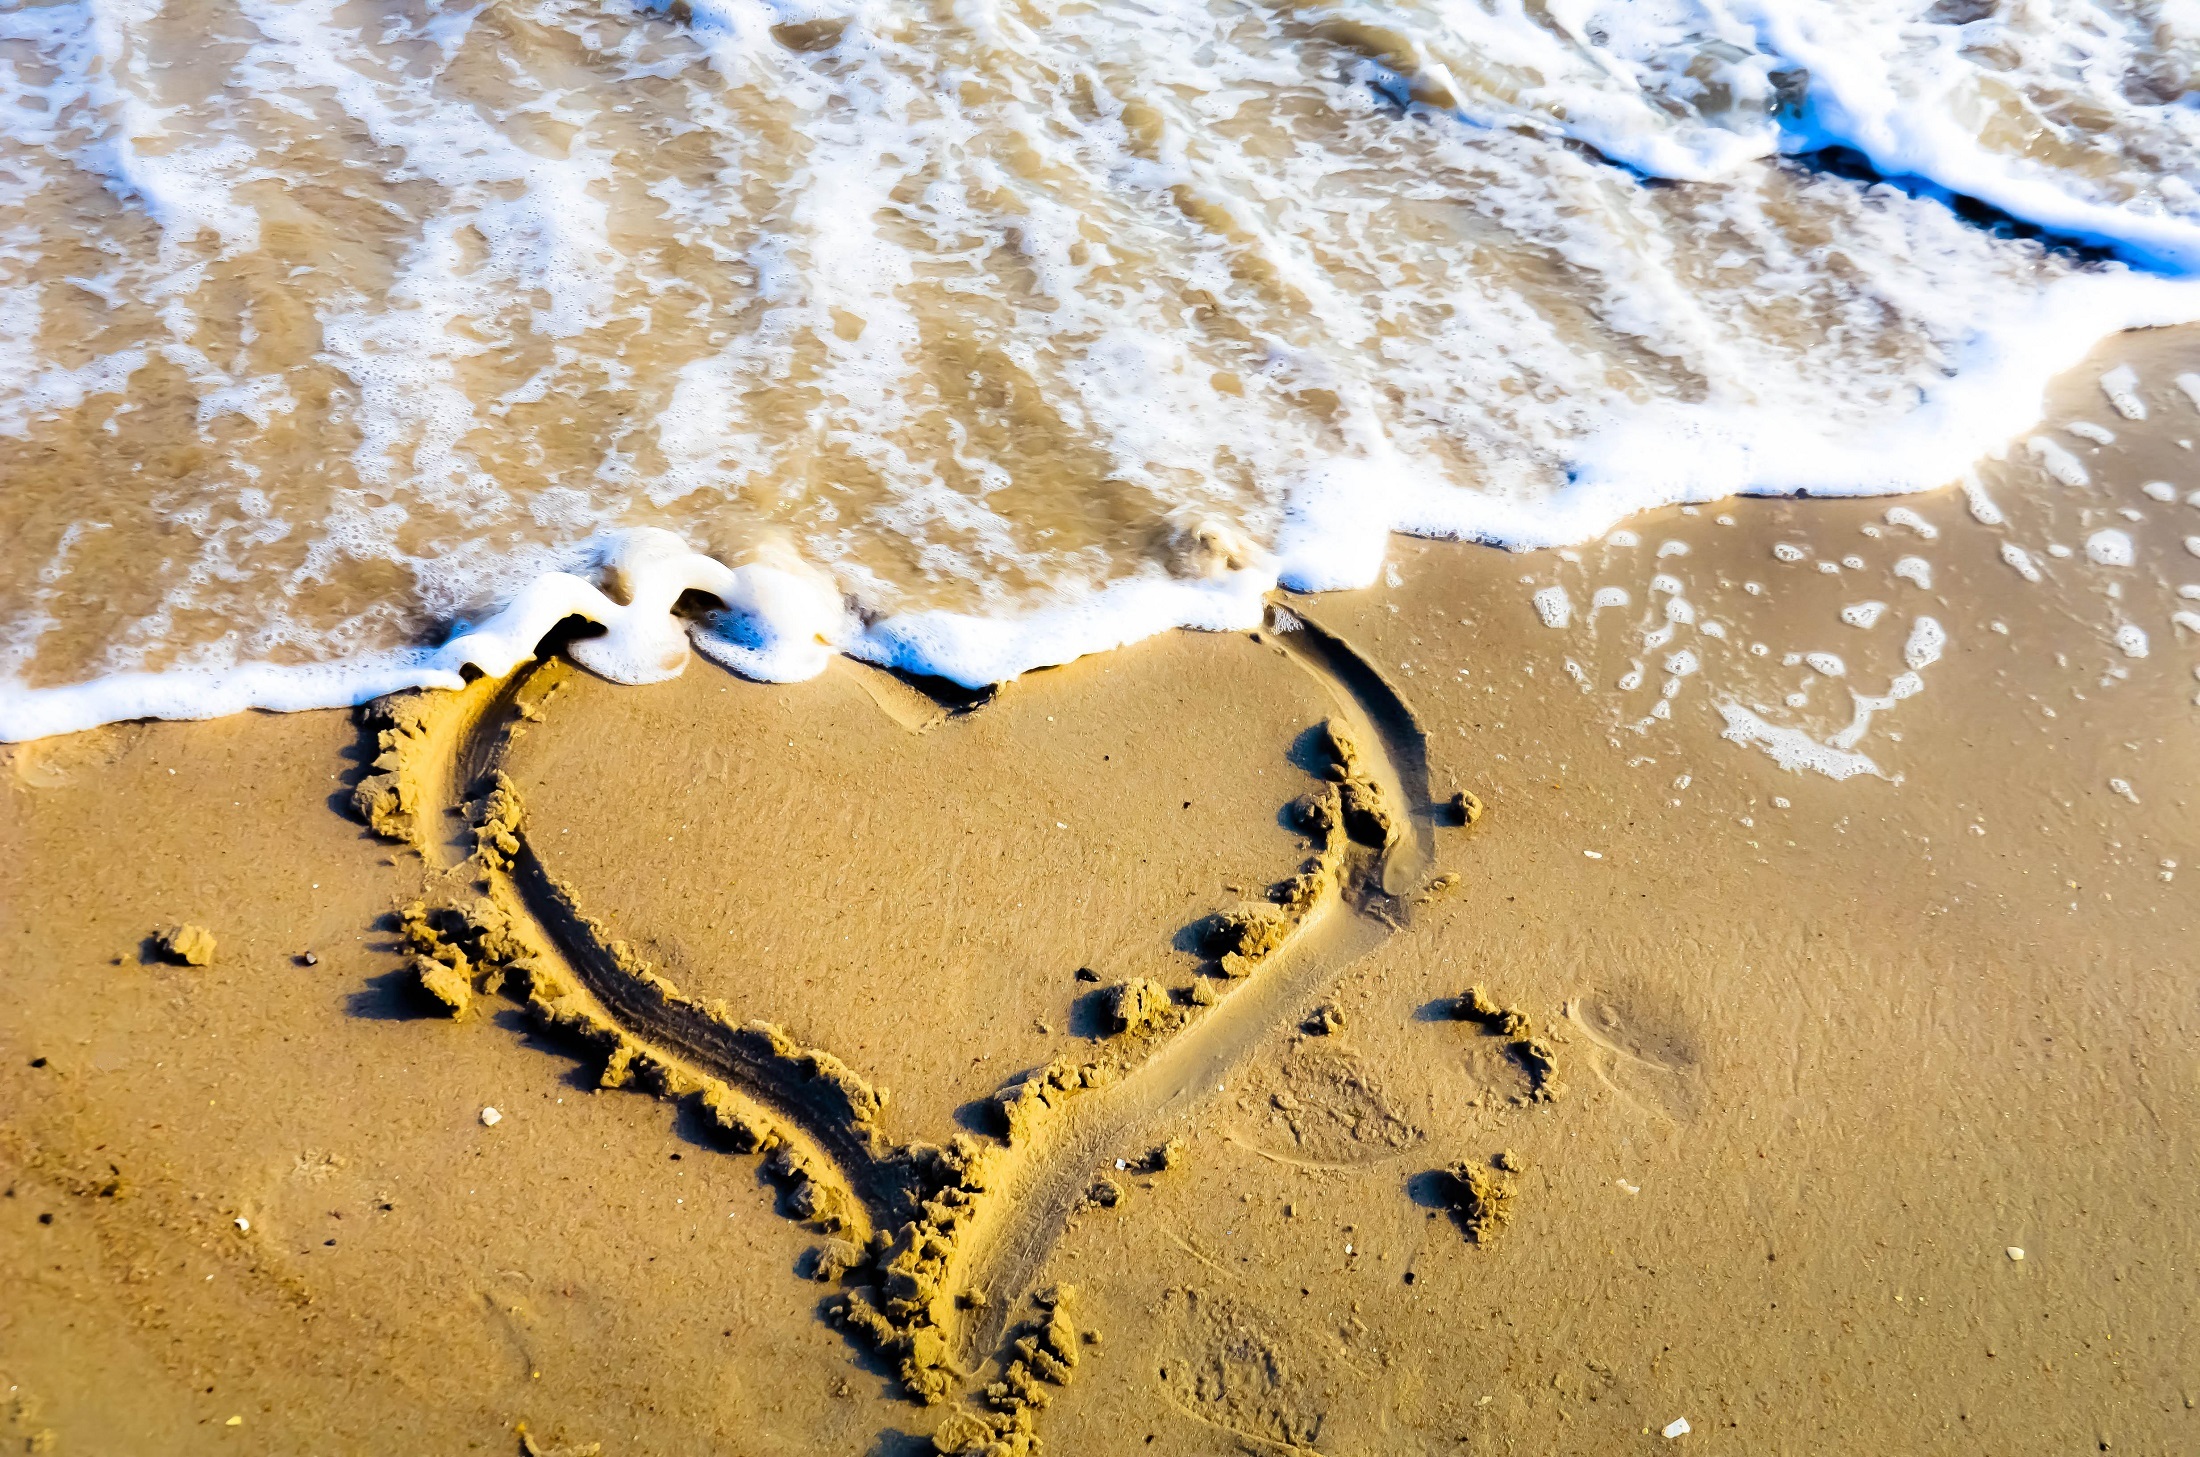
beach, sea, coast, water, sand, ocean, footprint, seaside, love, heart, surf, symbol, romance, romantic, soil, material, waves, background, geology, expression, shape, feelings